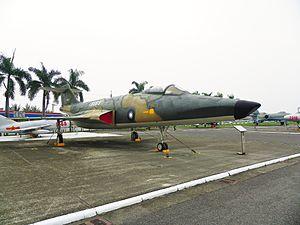
Le McDonnell F-101 Voodoo est un avion de combat américain de la seconde moitié des années 1950. C'est le premier avion de chasse capable de dépasser 1 000 miles/h à avoir été produit en série. Construit à un peu moins de 900 exemplaires, ce second type des Century Series Fighters est resté en service jusqu'au début des années 1980.